Post-classical history

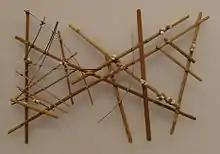
A Micronesian navigational chart, which was used by Polynesians to navigate through wind and water currents.

Gold, ivory, and ceramics were all major commodities traveling through port cities. The empire was also responsible for the construction of wonders such as Borobudur. During this time Indonesian sailors crossed the Indian Ocean; evidence suggests that they may have colonized Madagascar. Indian culture spread to the Philippines, likely through Indonesian trade resulting in the first documented use of writing in the archipelago and Indianized kingdoms.